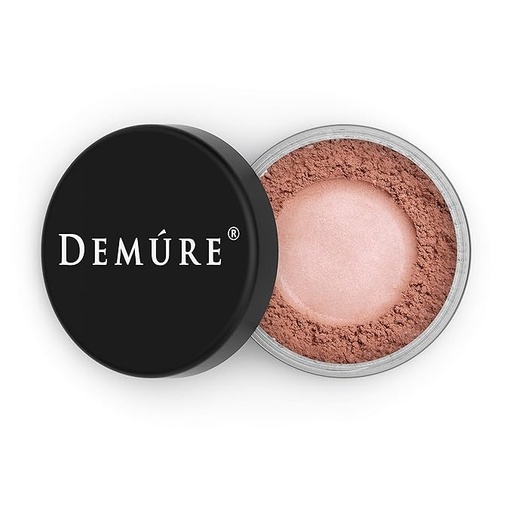
Demure Mineral Loose Powder Blush - Natural, Professional, Cruelty-Free Makeup (Satin Rose)
About This Demure's Mineral Blush palette includes 12 shades that are made of all natural minerals. Easy to apply and goes on smooth. Naturally water resistant and lets your skin breathe. Our Mineral Makeup is made with 100% pure crushed minerals from the earth. No chemicals, harmful preservatives or other skin irritants like talc or rice. Free of additives, no binders, no fillers and no fragrance. Demure's Mineral Blush is lightweight, yet offers great color. Highly pigmented. Apply a thin layer for a light shade and additional layers for medium or bold color. Custom apply to make up your desired look. Great for all skin types. Sensitive skin, oily skin, dry skin and mature skin. Not tested on animals. Cruelty free. Made in the USA. RISK FREE. Try our Demure Mineral Blush at no risk. If, for any reason, you are not happy with your order, contact us within 30 days of purchase and we will either replace the product or send you a refund. Overview Item Form : Powder Coverage : buildable Brand : DEMÚRE Color : Satin Rose Skin Tone : Dark, Fair, Medium, VeryFair
Brand: DEM%C3%9ARE
Category: Health & Beauty > Personal Care > Cosmetics > Makeup > Face Makeup > Blushes & Bronzers